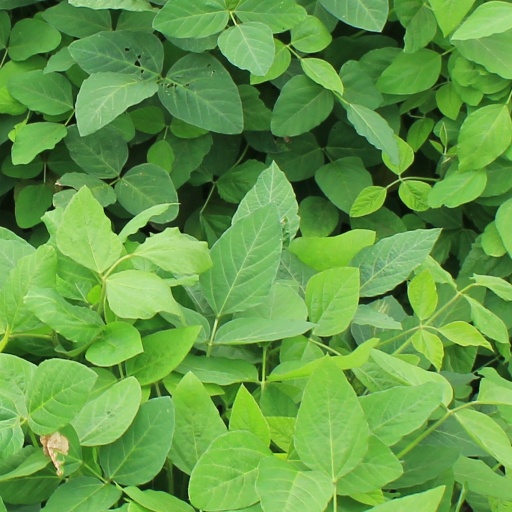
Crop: soybean